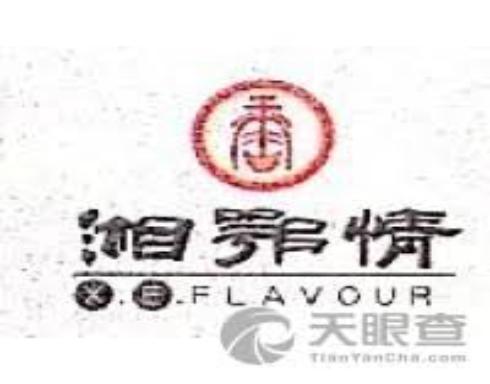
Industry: Food